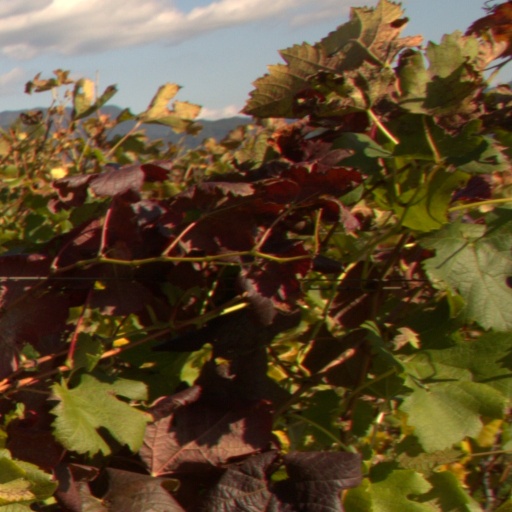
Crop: grape